Wyldes Farm

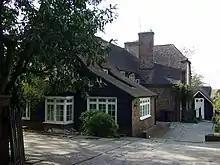
Wyldes Farm in 2009.

Wyldes Farm is a Grade II* listed former farmhouse in the hamlet of North End, Hampstead, in the London Borough of Barnet (right on the boundary with Camden), NW11.